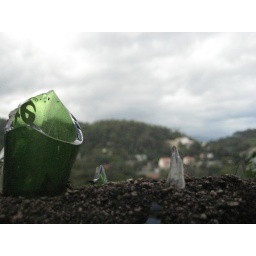
Broken bottles and glass shards embedded in a concrete wall.